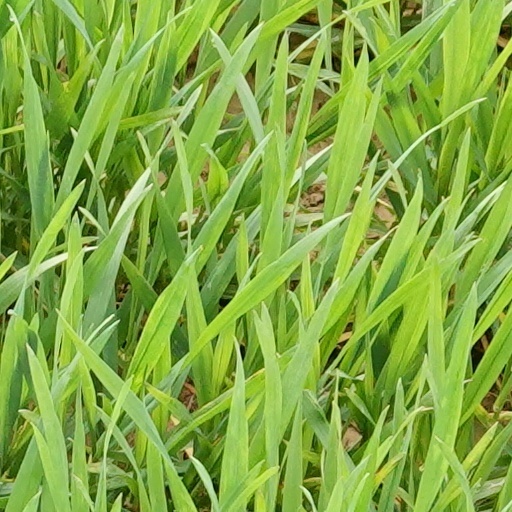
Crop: wheat